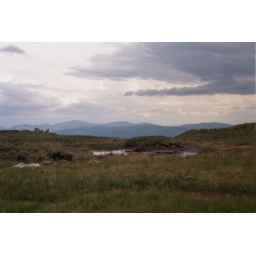
Boggy ground on top of the hill behind Jeff and Judith's place, near Inveraray. Scotland, June 2009.